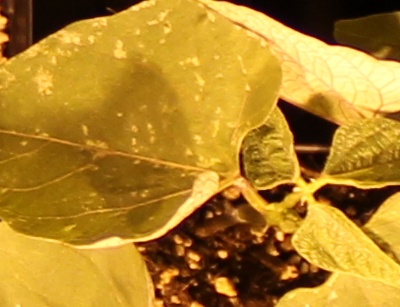
Label: Blackbean